Oscar Niemeyer Museum

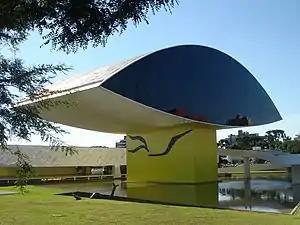
Oscar Niemeyer Museum, Curitiba, Brazil

The Oscar Niemeyer Museum is located in the city of Curitiba, in the state of Paraná, in Brazil. It was inaugurated in 2002 with the name Novo Museu or New Museum. With the conclusion of remodeling and the construction of a new annex, it was reinaugurated on July 8, 2003, with the current denomination to honor its famous architect Oscar Niemeyer, who completed this project at 95 years of age. It is also known as Museu do Olho or Eye Museum, due to the design of the main building.